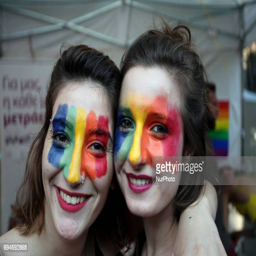
thousands of people march in the streets during the annual parade